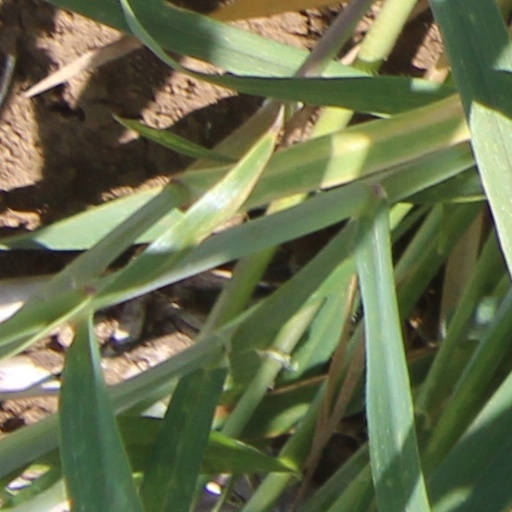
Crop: wheat